Billy McGee (footballer)

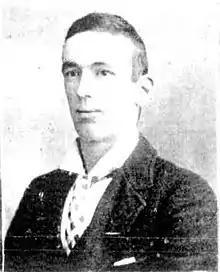
McGee in 1899

William John McGee (27 February 1878 – 28 August 1939) was an Australian rules footballer who played for South Melbourne in the Victorian Football League (VFL).